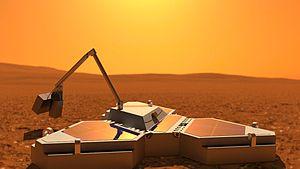
Northern Light est un projet abandonné de sonde spatiale économique à destination de la planète Mars constituée d'un atterrisseur et d'un rover et proposé par un consortium d'universités canadiennes avec l'appui de la société canadienne Thoth Technology. Le coût du projet devrait être limité à 20 millions $ grâce au recours à des composants développés pour l'atterrisseur martien britannique Beagle 2. Initié en 2001 avec une date de lancement programmée en 2012, le projet de sonde Northern Light ne s'est pas concrétisé.